Frederick Landis

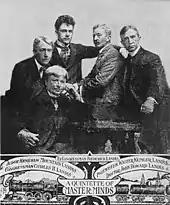
Photo of the Landis brothers in 1908

Born at Seven Mile, Ohio, Landis moved with his parents to Logansport, Indiana, in 1875.